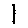
Label: 1